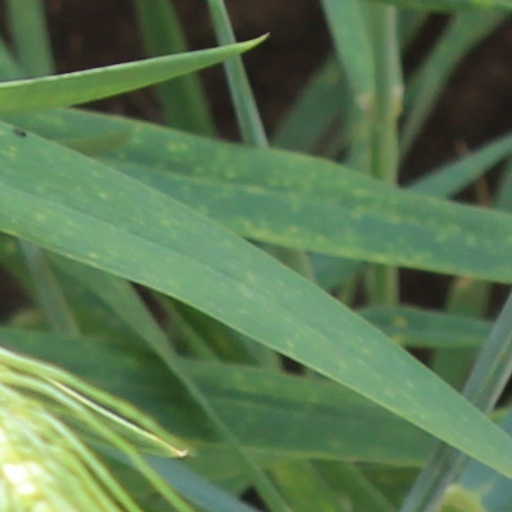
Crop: wheat